Cream (band)

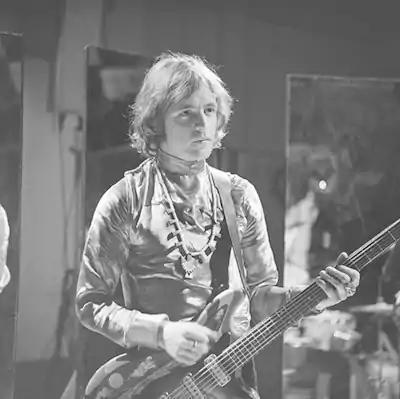
Jack Bruce performing on Dutch television in 1968

The album was originally slated for release in the summer of 1967, but the record label opted to scrap the planned cover and repackage it with a new psychedelic cover, designed by artist Martin Sharp, and the resulting changes delayed its release for several months. The cover was remarkable for the time, with a psychedelic design patterned over a publicity photo of the trio.